C15orf39

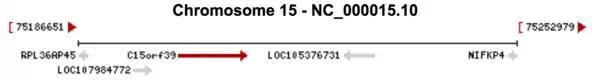
Location of C15orf39 on chromosome 15.

The coding sequence for the C15orf39 mRNA is 4443 base pairs long. The C15orf39 gene produces seven mRNA transcripts, with the longest coding isoform being 1047 amino acids long, and the shortest being 27 amino acids which has a truncated 3' end.